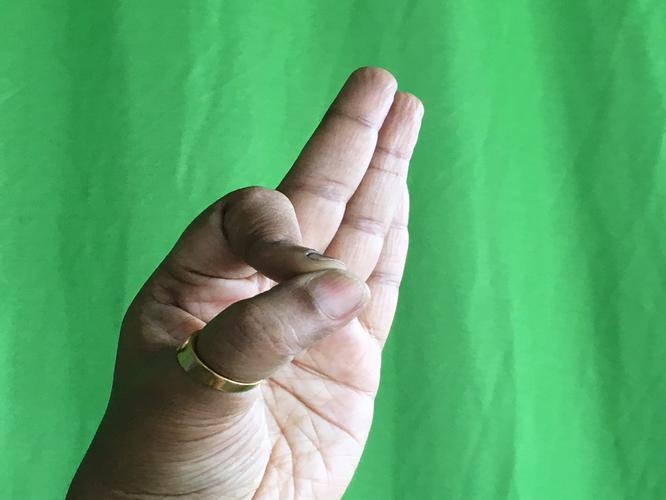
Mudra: Aralam
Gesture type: single_hand